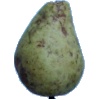
Label: Pear Stone 1